Gaston Browne

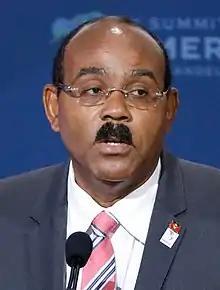
Browne in 2022

Gaston Alphonso Browne (born 9 February 1967) is an Antiguan politician serving as the prime minister of Antigua and Barbuda and leader of the Labour Party since 2014. Before entering politics, he was a banker and businessman.